Ideology of Hezbollah

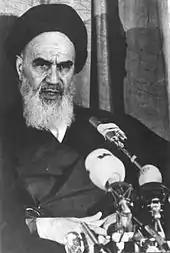
Ayatollah Khomeini, 1979

It listed the Ayatollah Khomeini as the leader whose "orders we obey"; called on Christians to "open your hearts to our call" and "embrace Islam" and noted that "Allah has ... made it intolerable for Muslims to participate in ... a regime which is not predicated upon ... the Sharia"; explained that Israel is "the vanguard of the United States in our Islamic world".